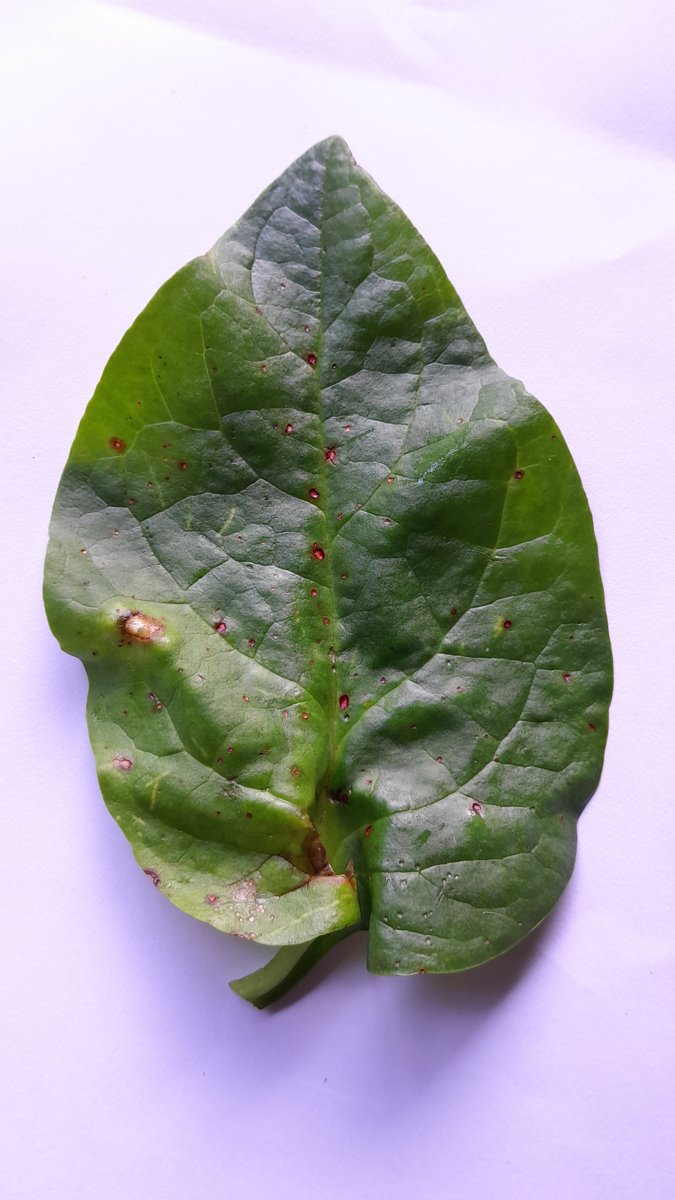
Label: Bacterial-Spot